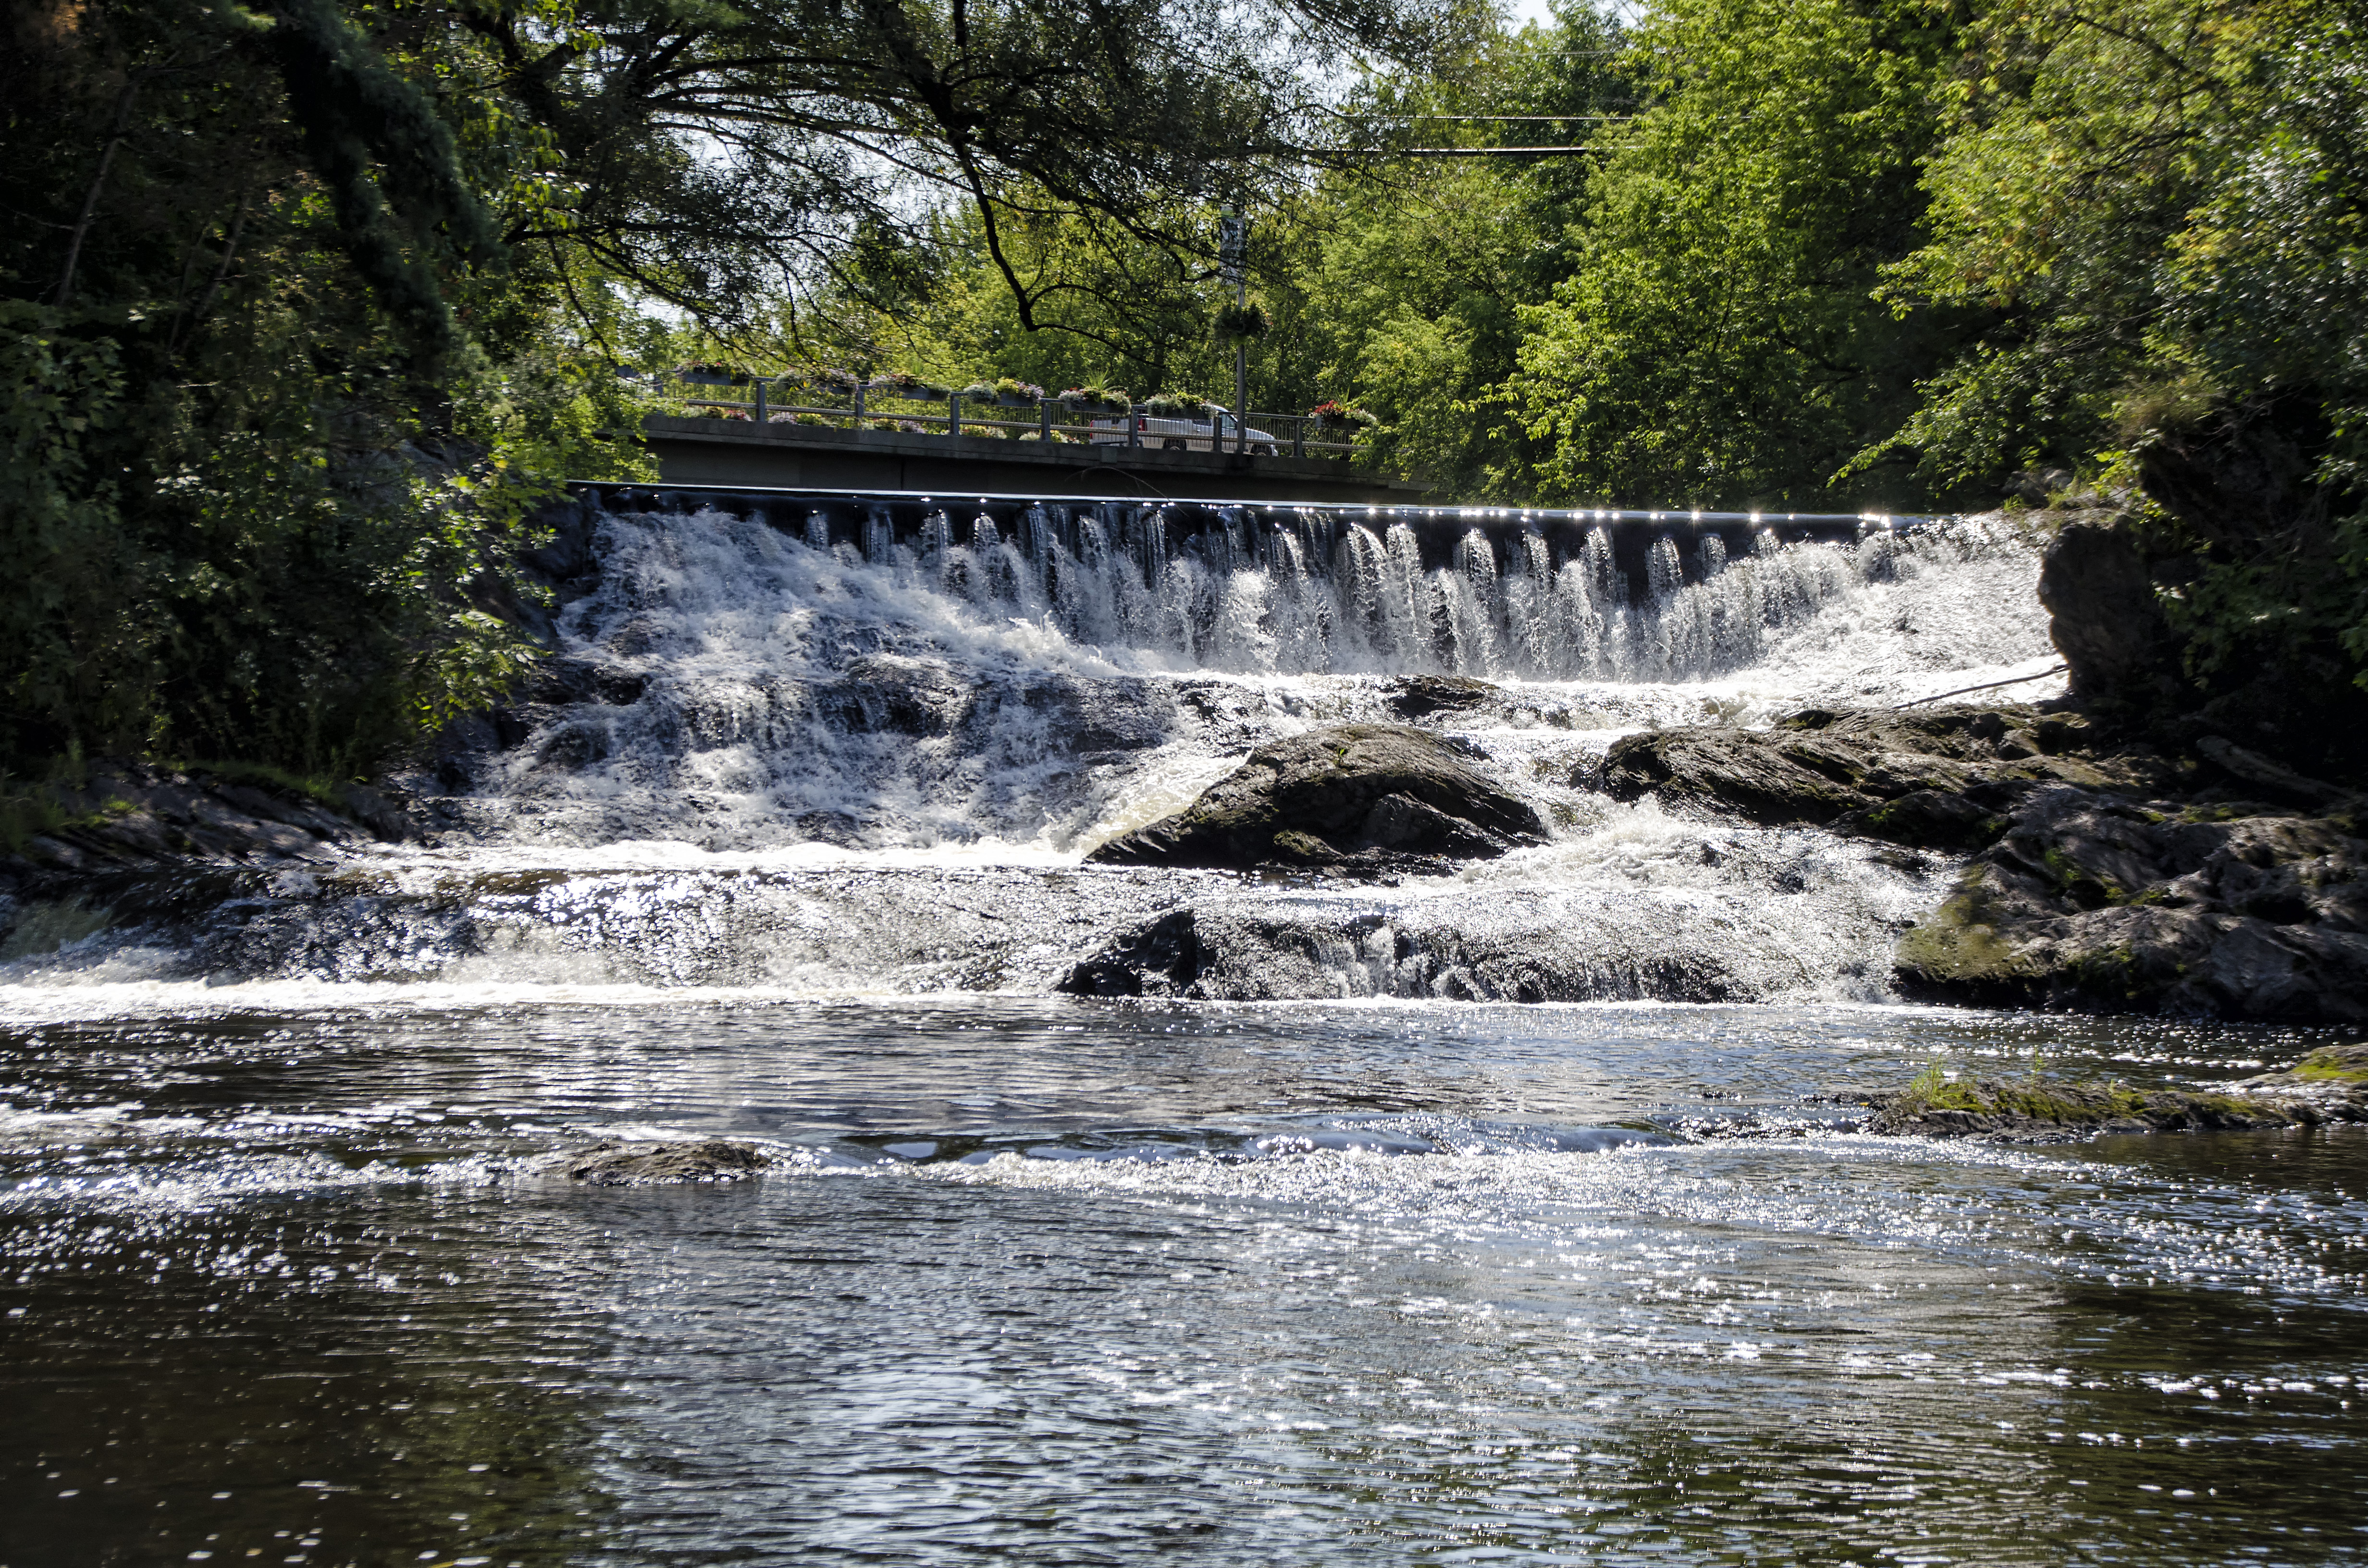
water, nature, waterfall, creek, river, stream, rapid, body of water, canada, quebec, water feature, watercourse, sherbrooke